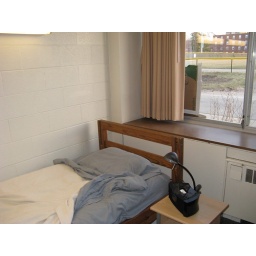
My bed is right in front of the broken window